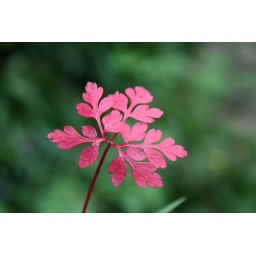
red rebel in the green